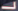
Number: 7